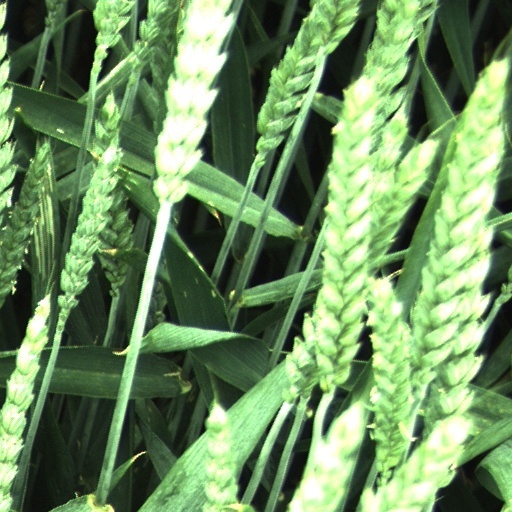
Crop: wheat